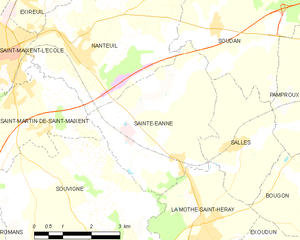
Carte des communes françaises Sainte-Eanne